Selim Mouzannar

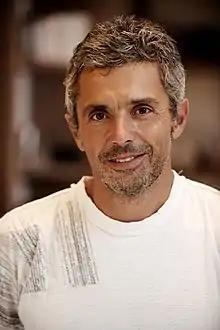
Selim Mouzannar

Scion of a family of craftsmen originally from Damascus, Syria. Mouzannar was shaped by training at his father's jewelry shop in Beirut's old souks.